Tamaeva V

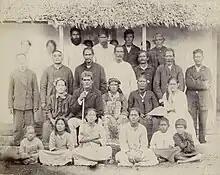
The young queen Tamaeva IV, the regent, group of chiefs and inhabitants of Rimatara, c. 1889

Rimatara and its neighbor Rurutu were unique because they remained independent while the other Austral Islands, and even Tahiti to the north, fell to the French colonial empire.